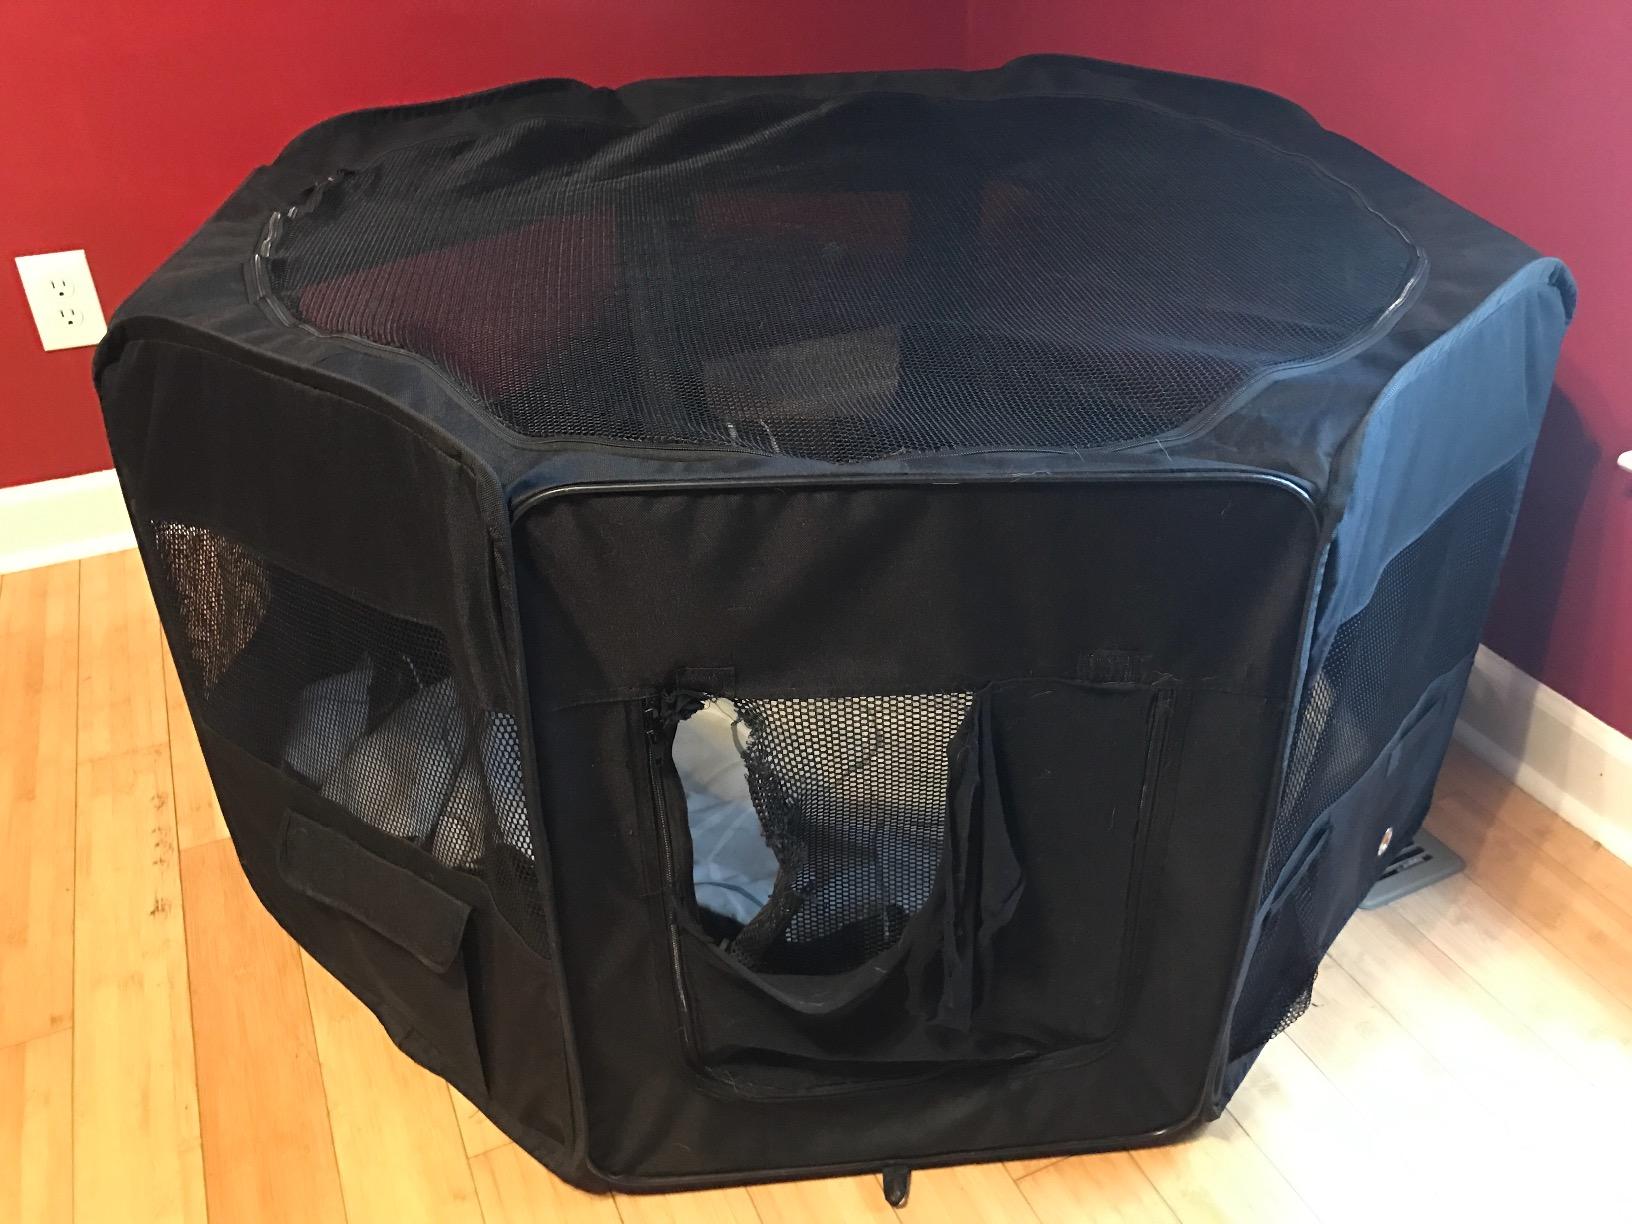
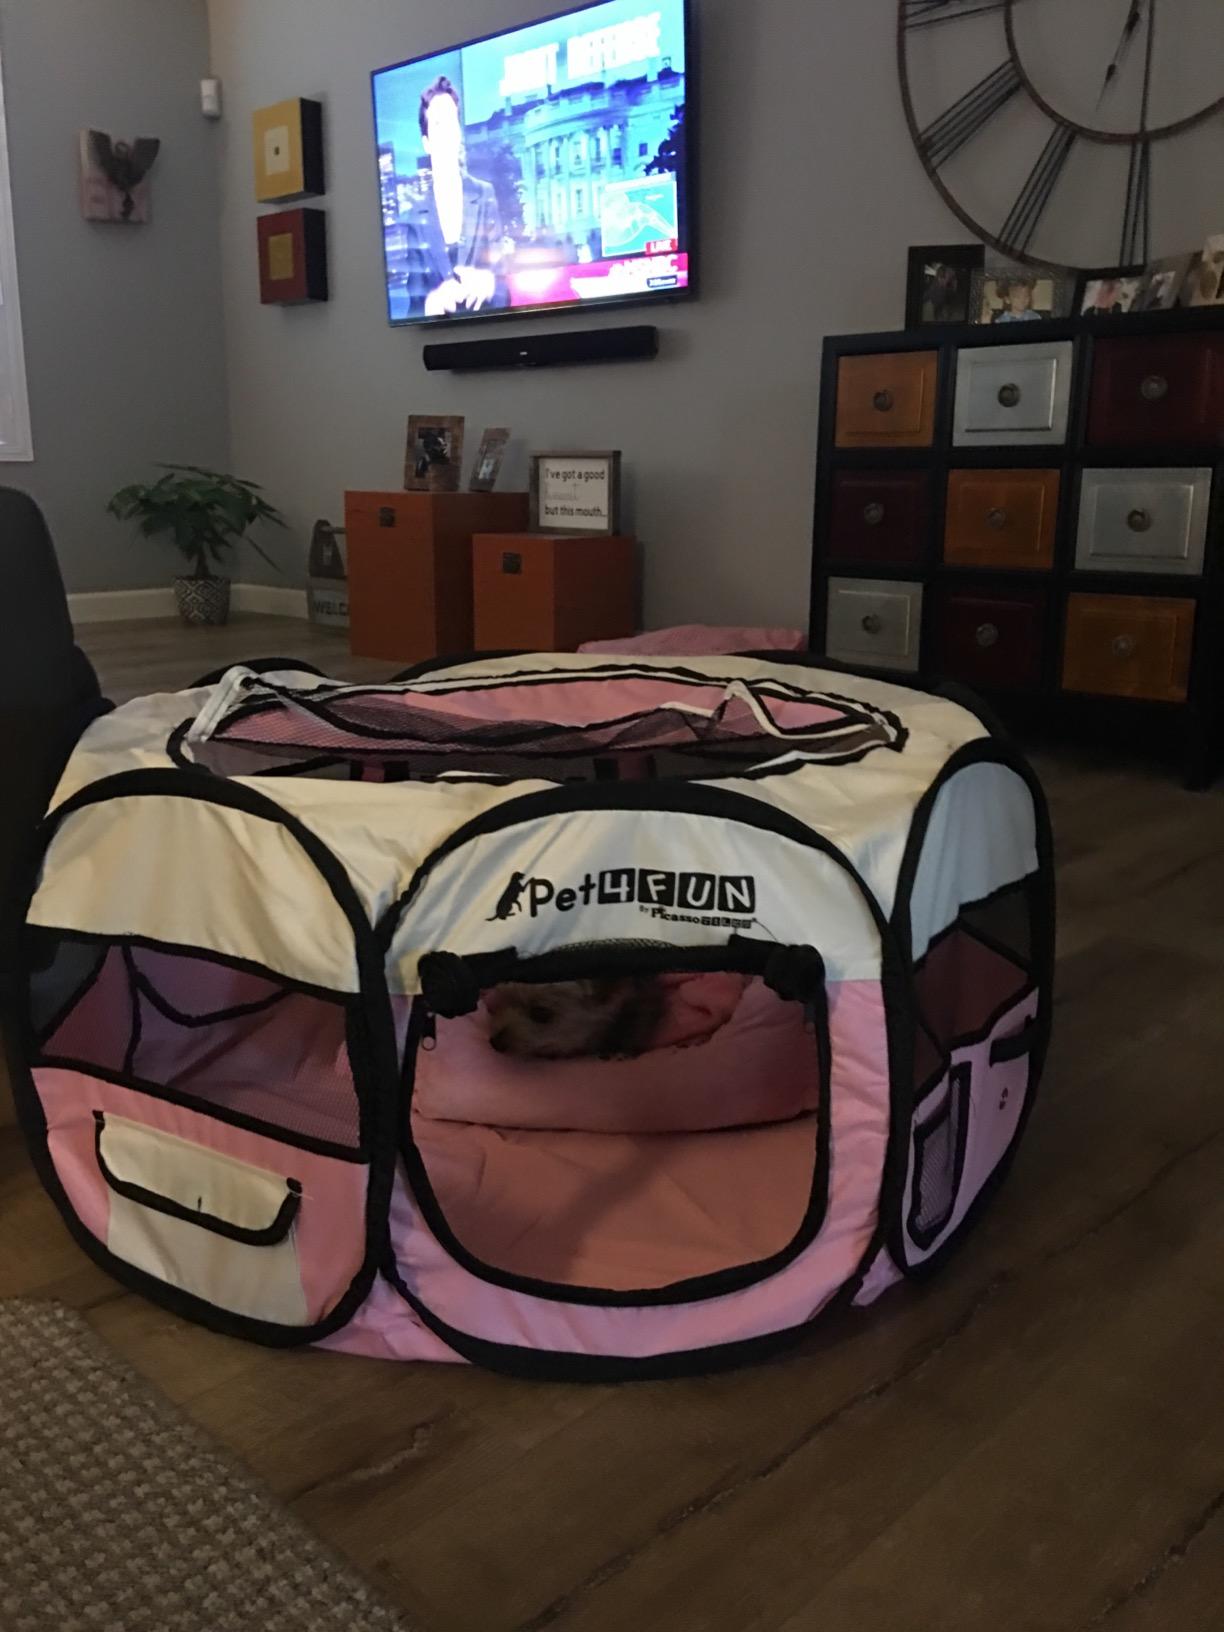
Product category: items_kennel
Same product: no